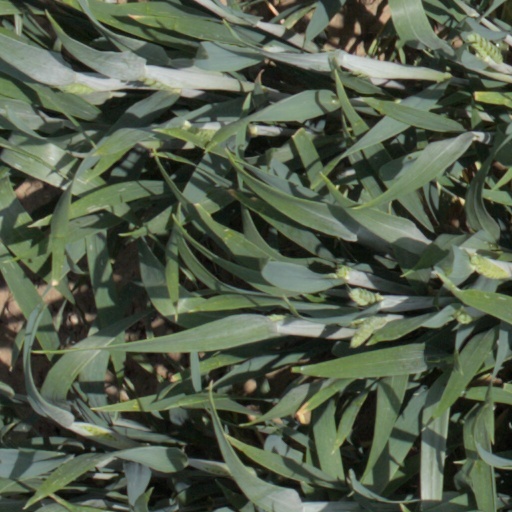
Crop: wheat